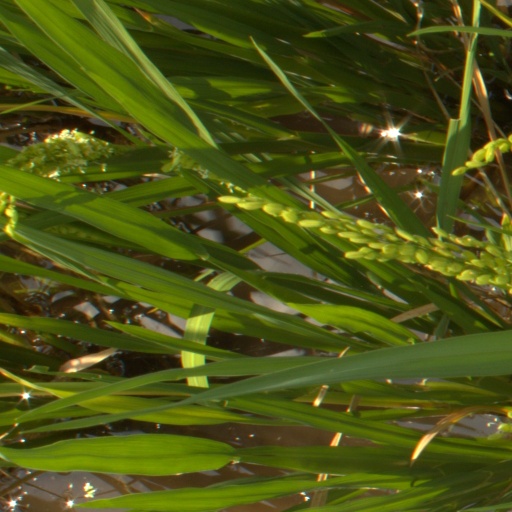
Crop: rice